Solar power in Mexico

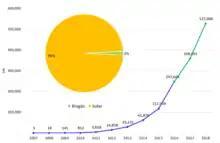
Installed Capacity of total distributed clean energy in Mexico. The blue line represents current growth in capacity and the green line are projections made by Mexico's Special Program for Energy Transition. Source: SENER, First Analysis on Clean Distributed Energy and Energy Efficiency in Mexico, 2017 (p. 7)

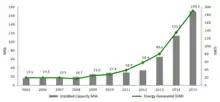
Historic progress of installed PV solar capacity and generation in Mexico. Source: SENER. “Renewable Energy Prospective [Mexico]”. 2016 (p. 57)

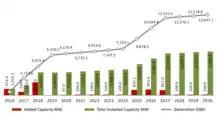
Future growth for current and added solar PV installed capacity and generation from 2016 to 2030. Source: SENER. “Renewable Energy Prospective [Mexico]”. 2016 (p. 61)

A law requiring 35% of electricity from renewable resources by 2024 and carbon emission reductions of 50% below 2000 levels by 2050 was introduced in 2012.